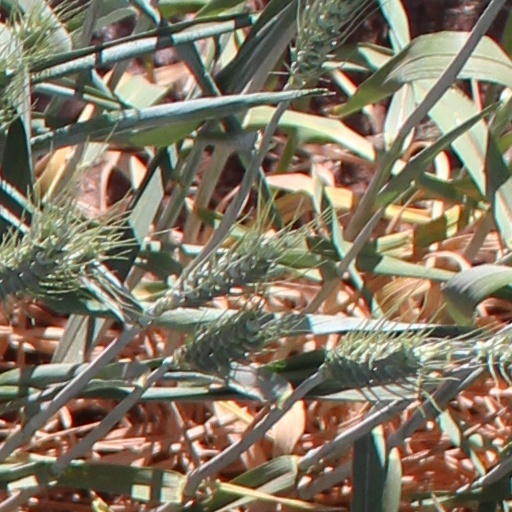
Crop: wheat